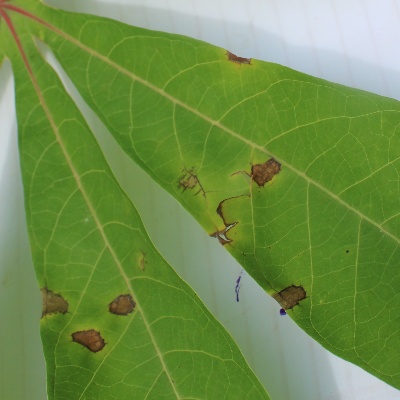
Crop: Cassava
Condition: brown spot